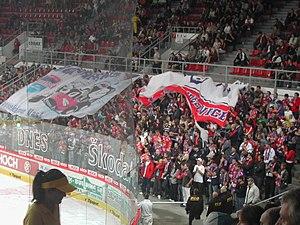
La Budvar aréna est la patinoire de la ville de České Budějovice dans le sud de la République tchèque. Elle se situe à quelques centaines de mètres au sud du centre historique de la ville le long de la Vltava.